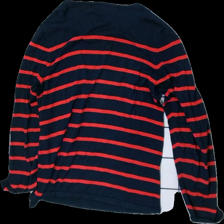
View: back
Type: Sweater
Category: Ladies
Brand: Not in the list
Brand text on label: Madison Avenue
Colors: Blue, Red
Material: 94% cotton, 6% elastane
Pattern: Striped
Cut: Regular, C-collar
Size: M
Season: All
Stains: Major
Price range: <50
Recommended usage: Export